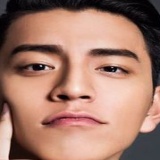
diễn viên Vương Đại Lục